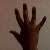
The image shows a hand gesture representing the number 5 in Indian Sign Language.